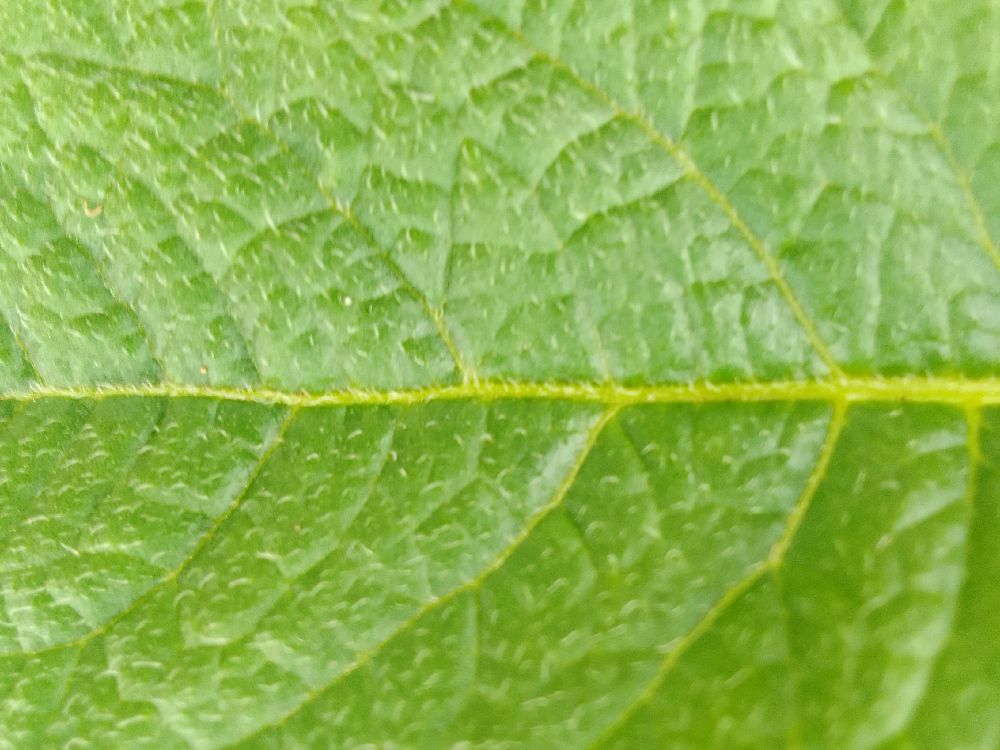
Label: Healthy